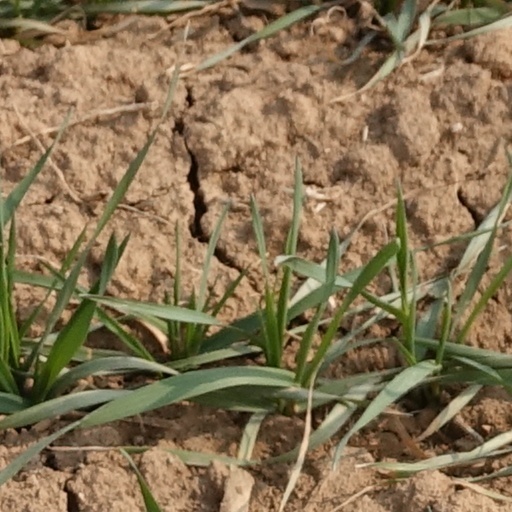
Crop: wheat